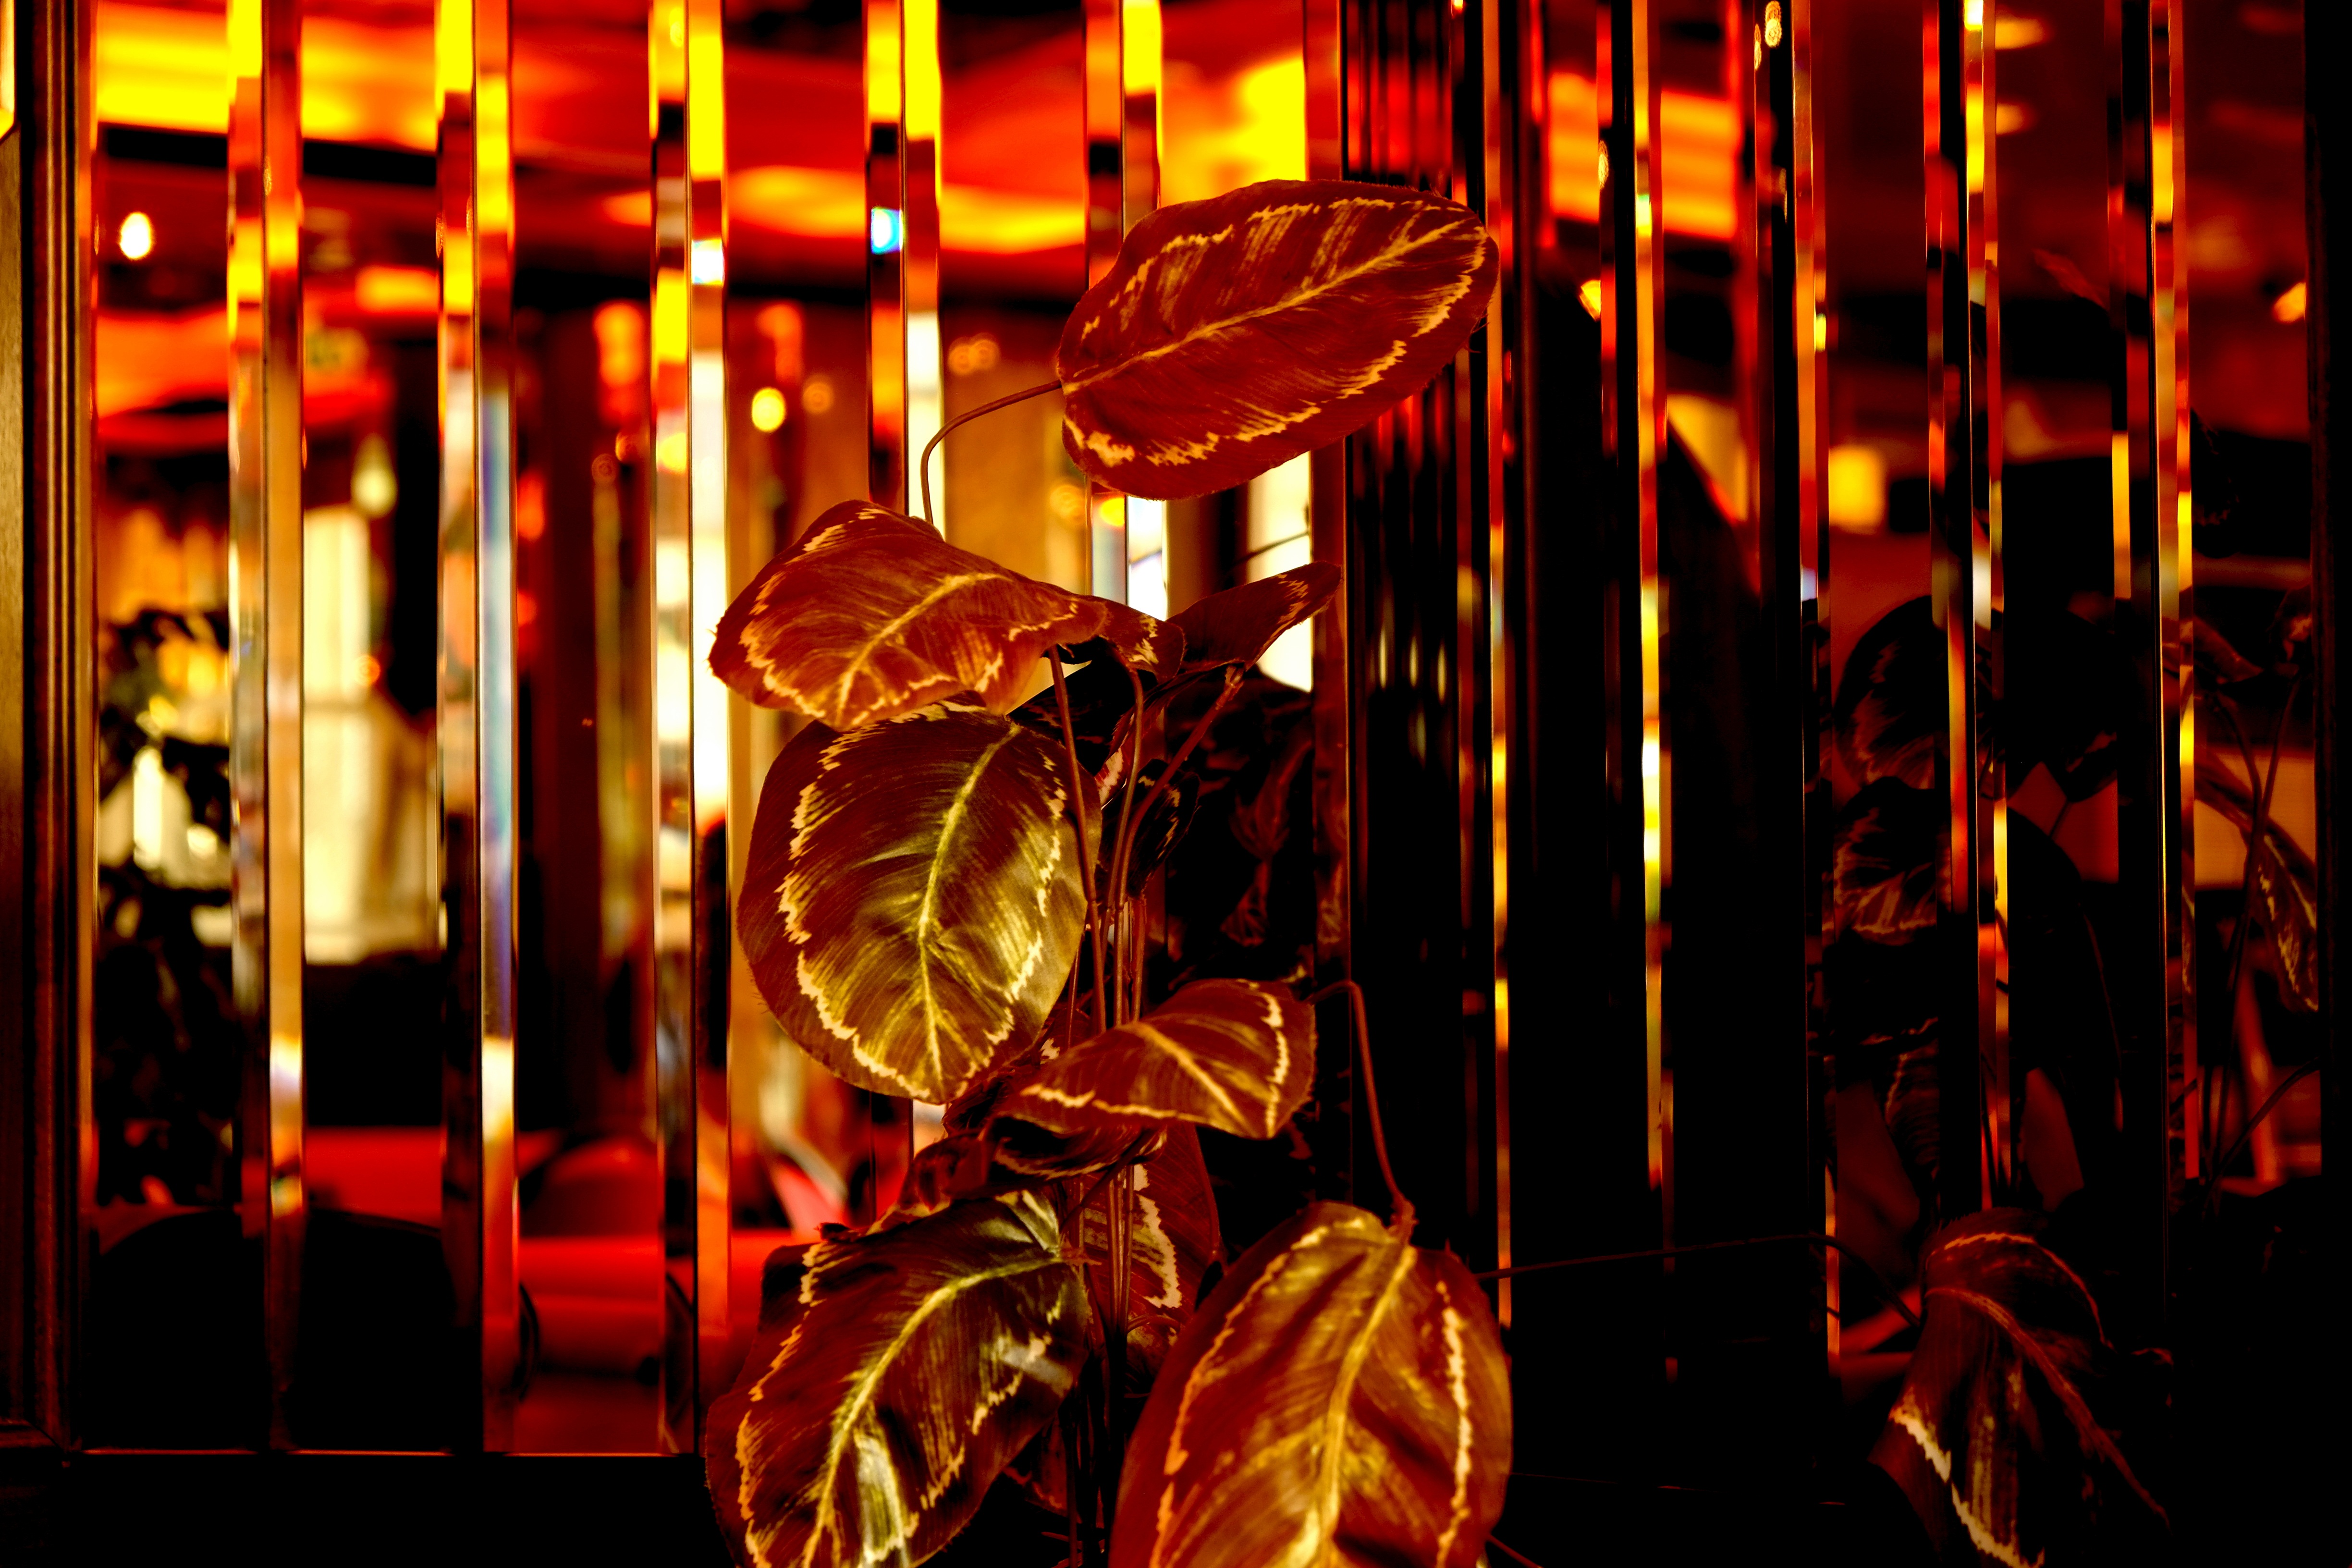
cafe, abstract, architecture, structure, night, texture, window, glass, building, city, decoration, orange, reflection, red, amusement park, color, carousel, colorful, yellow, decor, modern, artwork, ornament, flowers, interior design, art, background, design, mirror, reflections, germany, contrasts, colored, mirroring, colorful leaves, three dimensional, mirror wall, amusement ride